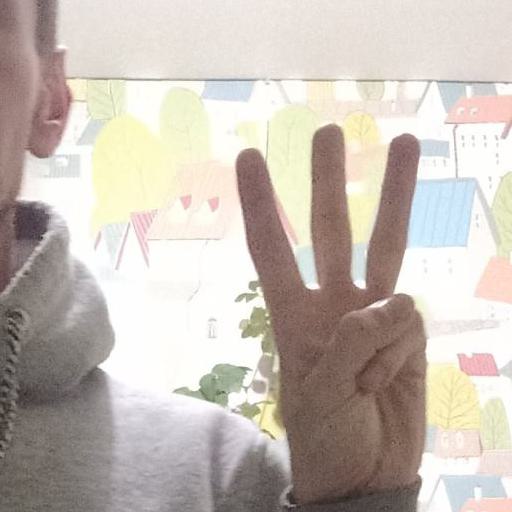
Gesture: three